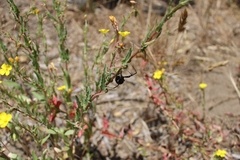
Species: Lactrodectus_hesperus